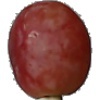
Label: Grape Pink 1